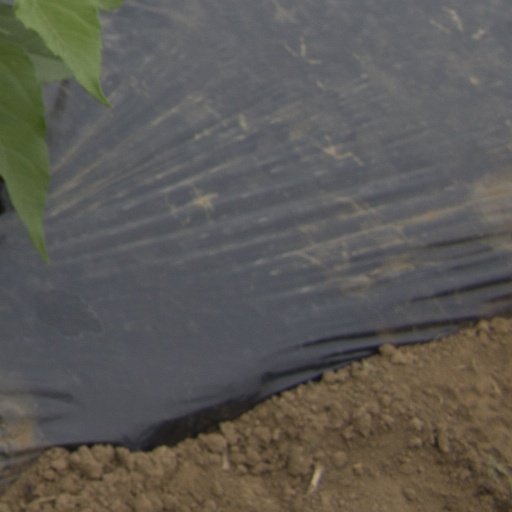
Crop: Jerusalem artichoke